Pinguicula

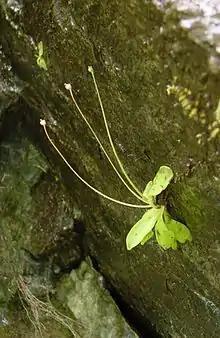
"P. macroceras ssp. nortensis" growing on a wet rock wall in northern California.

As with almost all carnivorous plants, the flowers of butterworts are held far above the rest of the plant by a long stalk, in order to reduce the probability of trapping potential pollinators. The single, long-lasting flowers are zygomorphic, with two lower lip petals characteristic of the bladderwort family, and a spur extending from the back of the flower. The calyx has five sepals, and the petals are arranged in a two-part lower lip and a three-part upper lip. Most butterwort flowers are blue, violet or white, often suffused with a yellow, greenish or reddish tint. "P. laueana" and the newly described "P. caryophyllacea" are unique in having a strikingly red flowers. Butterworts are often cultivated and hybridized primarily for their flowers.